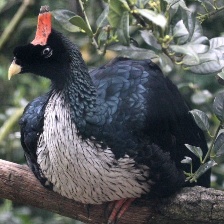
Species: HORNED GUAN
Scientific name: OREOPHASIS DERBIANUS